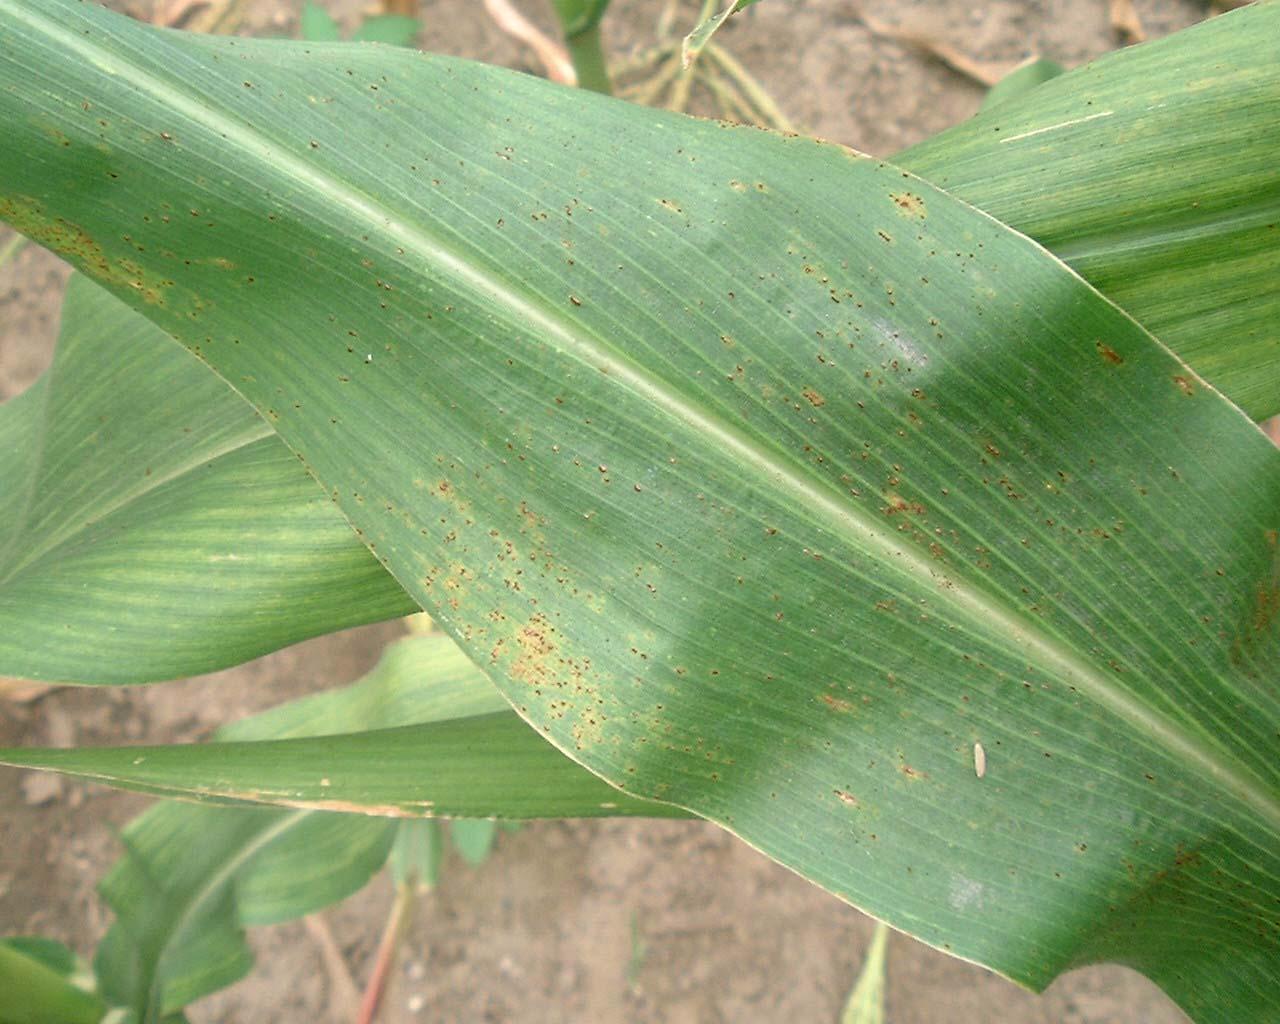
Plant: Corn
Disease: corn rust